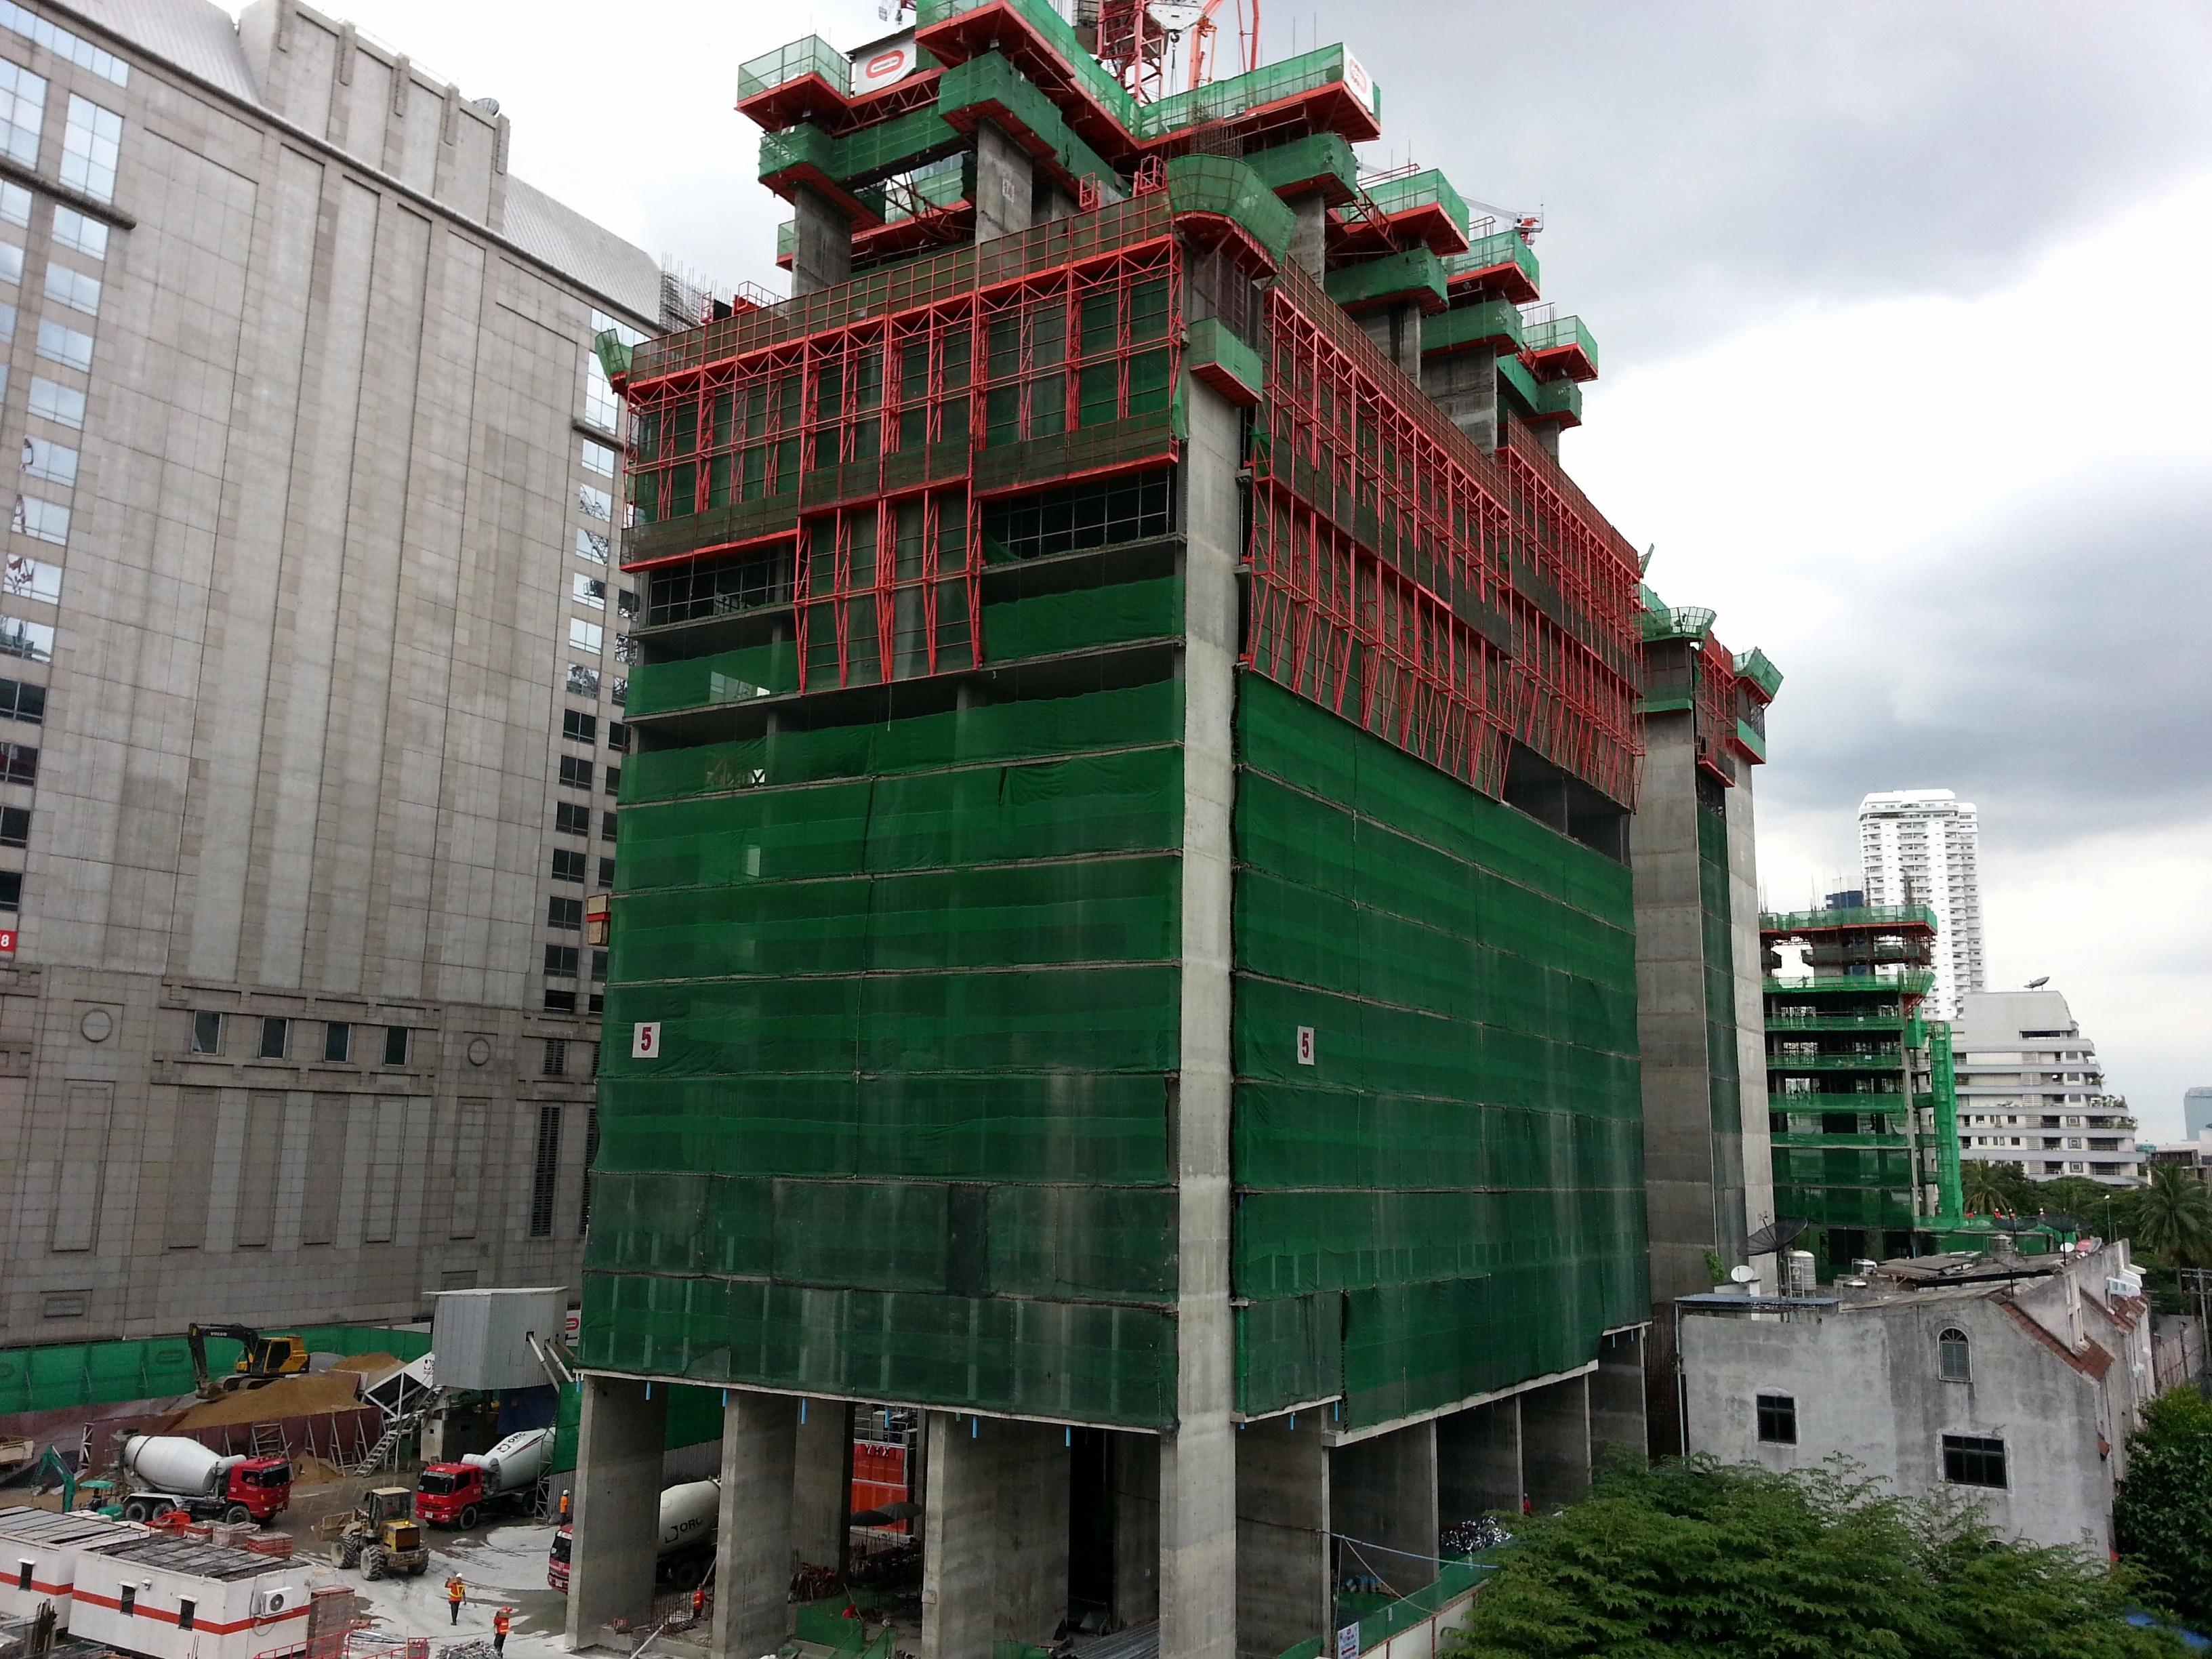
architecture, building, city, skyscraper, construction, tower, landmark, facade, tower block, bangkok, metropolis, condominium, neighbourhood, urban area, residential area, metropolitan area, brutalist architecture, site view